Dingelstädt

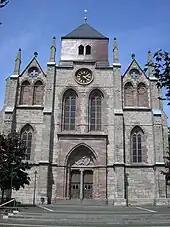
Church in Dingelstädt

Dingelstädt is a town in the district of Eichsfeld in Thuringia, Germany. It is situated on the upper course of the river Unstrut, south of Leinefelde-Worbis and northwest of Mühlhausen. The former municipalities Helmsdorf, Kefferhausen, Kreuzebra and Silberhausen were merged into Dingelstädt in January 2019. In January 2023 Dingelstädt absorbed the villages Bickenriede and Zella from the former municipality Anrode, and Beberstedt and Hüpstedt from the former municipality Dünwald. In January 2024 it absorbed the village Struth from the former municipality Rodeberg.